The Tale of Cross-eyed Lefty from Tula and the Steel Flea

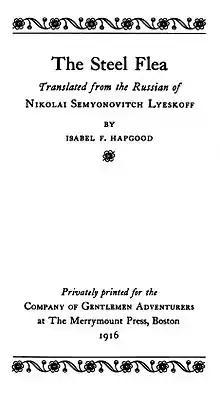
1916 title page

"The Tale of Cross-eyed Lefty from Tula and the Steel Flea", "The Tale of the Crosseyed Lefthander from Tula and the Steel Flea" or simply "Levsha" ("left-handed"), variously translated as "The Lefthander", "Lefty", "The Steel Flea" or "The Left-handed Craftsman" is a well-known 1881 "skaz" (story) by Nikolai Leskov. Styled as a folk tale, it tells a story of a left-handed weapons craftsman from Tula (traditionally a center of the Russian armaments industry) who outperformed his English colleagues by providing a clockwork steel flea they'd made with horseshoes and inscriptions on them.